Church of Christ, Swansea

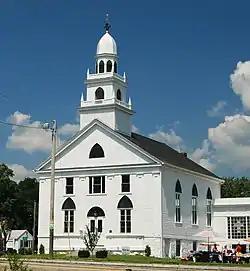

The United Church of Christ, Swansea (also known as First Christian Congregational Church and Swansea White Church) is a historic church along United States Route 6 in Swansea, Massachusetts. The current Greek Revival church building was built in 1833 for a congregation with a recorded history of meetings dating to 1680. The church was listed on the National Register of Historic Places in 1990. The congregation is affiliated with the United Church of Christ; its current pastor is Rev. Anne Weirich.